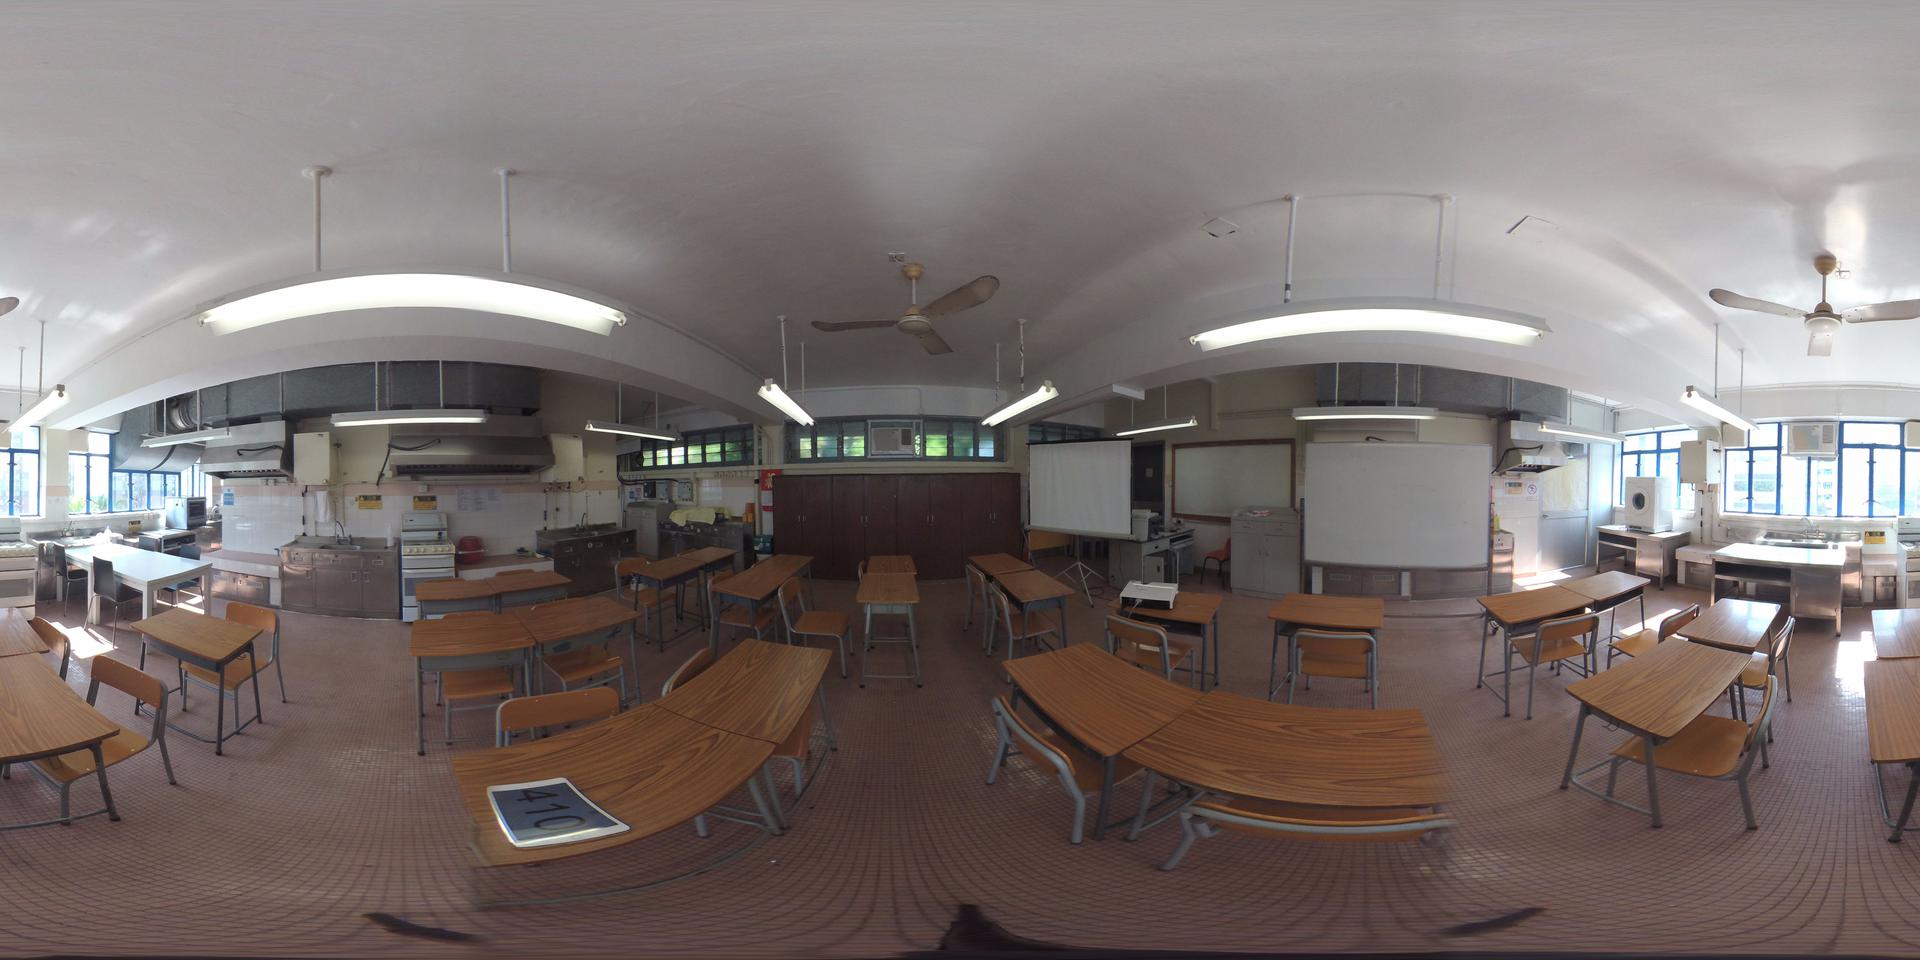
Referred object: the white washing machine near the window

Referred object: the white projection screen